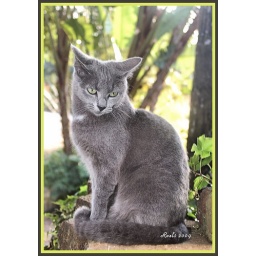
After this picture was taken my cat was hit by a car and injured her pelvis. She is recovering nicely.